Atom Eve

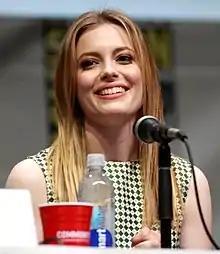
Atom Eve was voiced by Gillian Jacobs

During her adolescence, Eve discovered her powers and decided to use them for good. She adopted the superhero identity of Atom Eve and joined the Teen Team, a group of young superheroes. Her abilities allowed her to transmute objects, enabling her to perform feats such as transforming one substance into another and healing injuries by rearranging molecular structures.